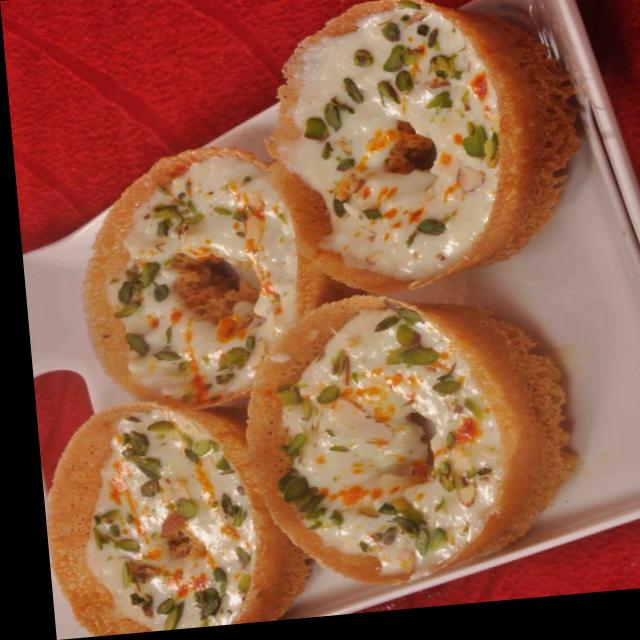
Dish: ghevar